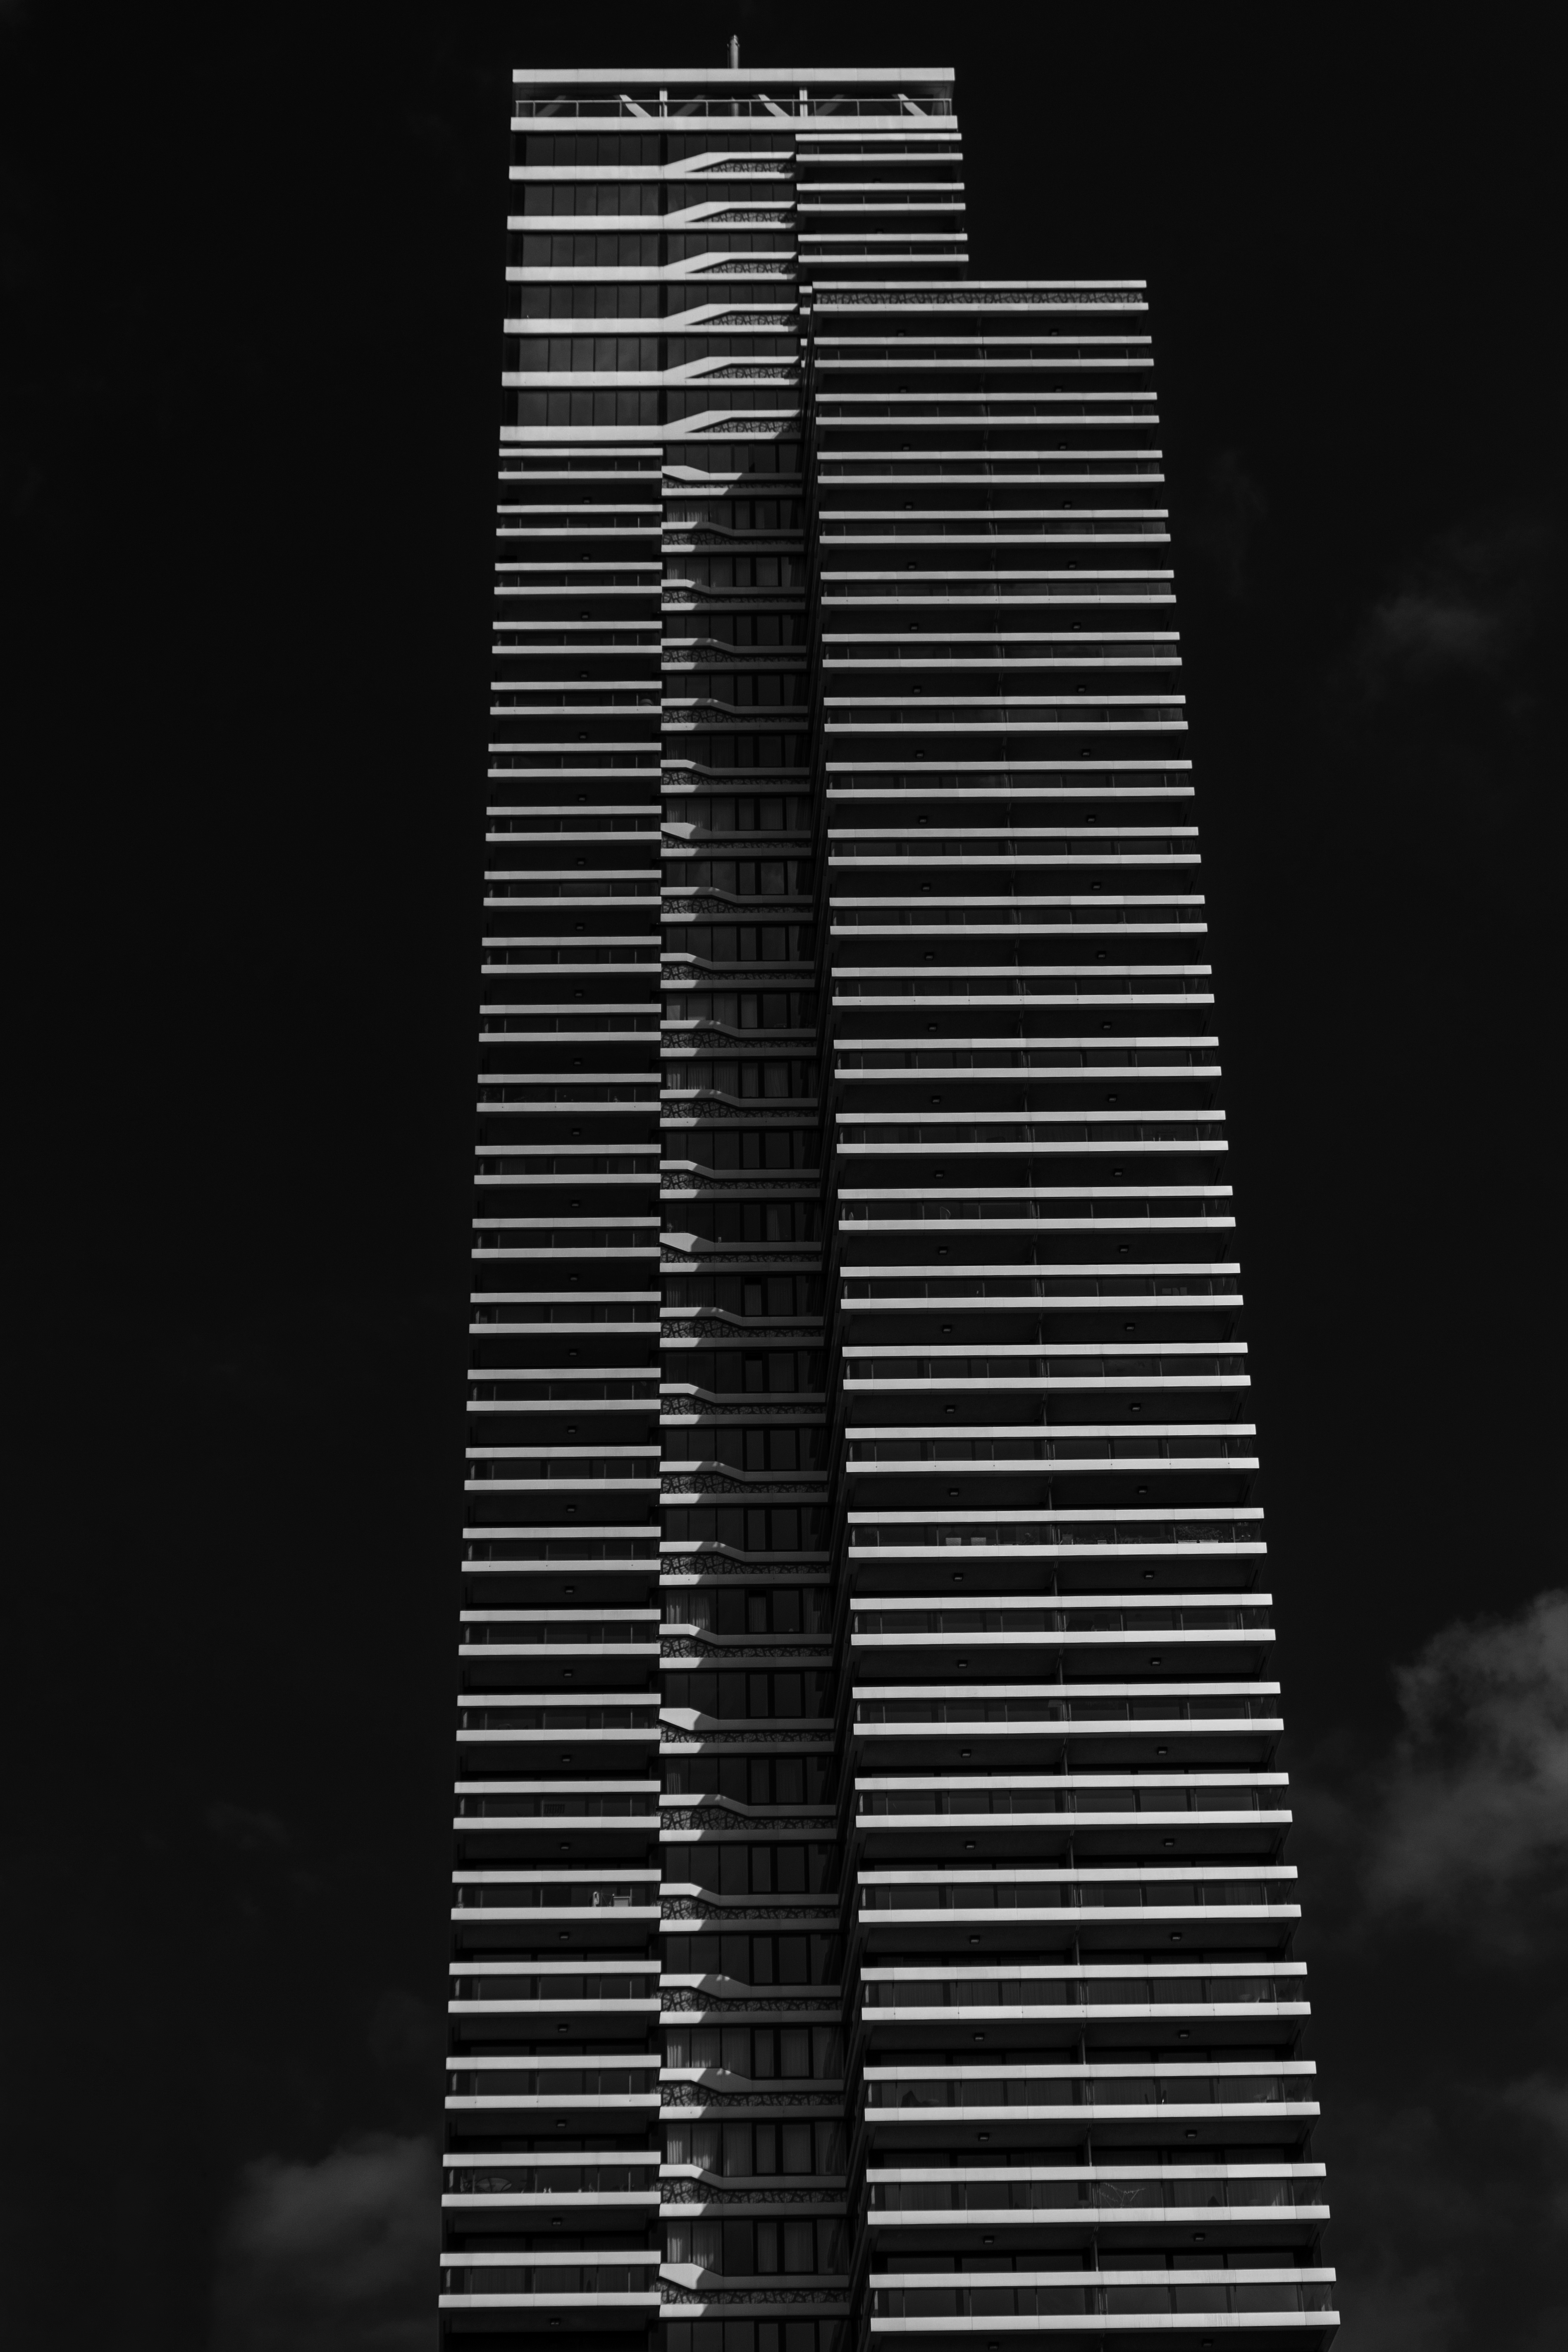
outdoor, light, black and white, white, spiral, building, skyscraper, photo, line, darkness, nikon, black, monochrome, tower block, lines, holland, nederland, denhaag, netherlands, dutch, symmetry, outdoorphotography, picture, photograph, fotos, foto, urbanphotography, shape, paulvandevelde, pdvandevelde, padagudaloma, dordrecht, nederlandinfotos, buildingcomplex, urbanfotografie, pvdvfotografie, pdvandeveldedordrecht, nederlandsefotografie, dutchphotogaraphy, thehague, totallydutch, fotografienederland, hollandsefotografie, fotografieholland, monochrome photography